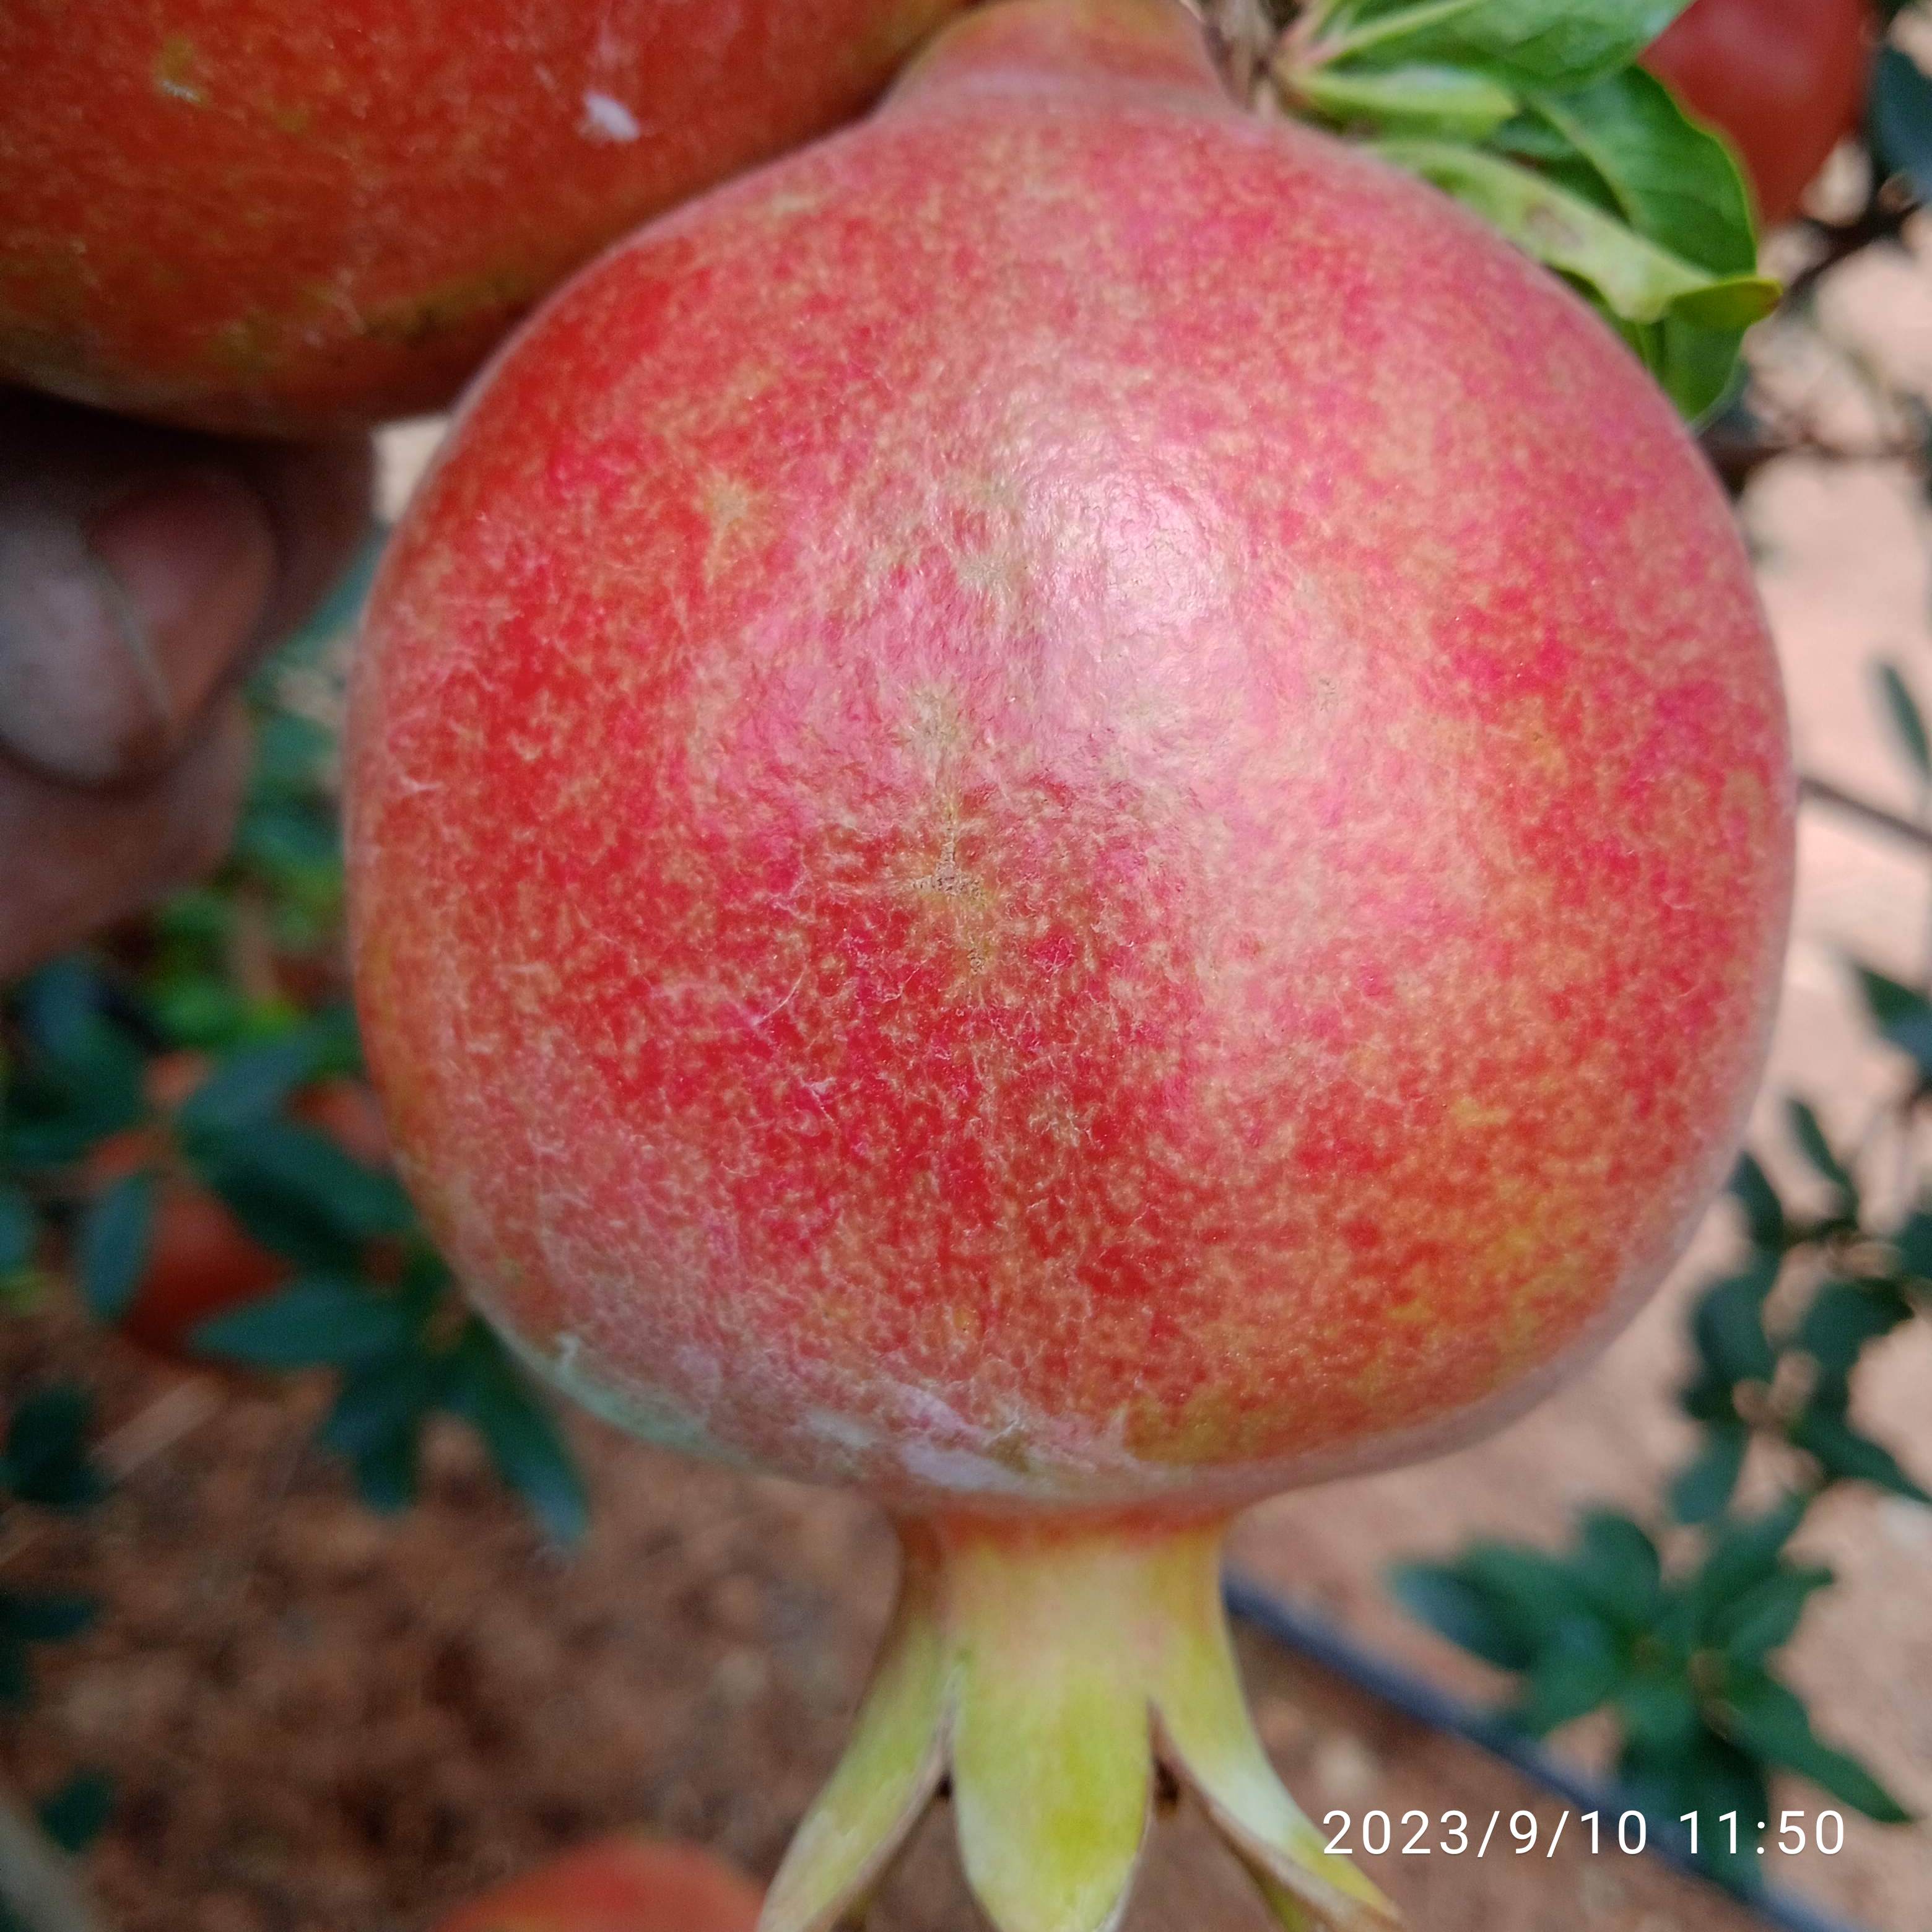
Label: Healthy